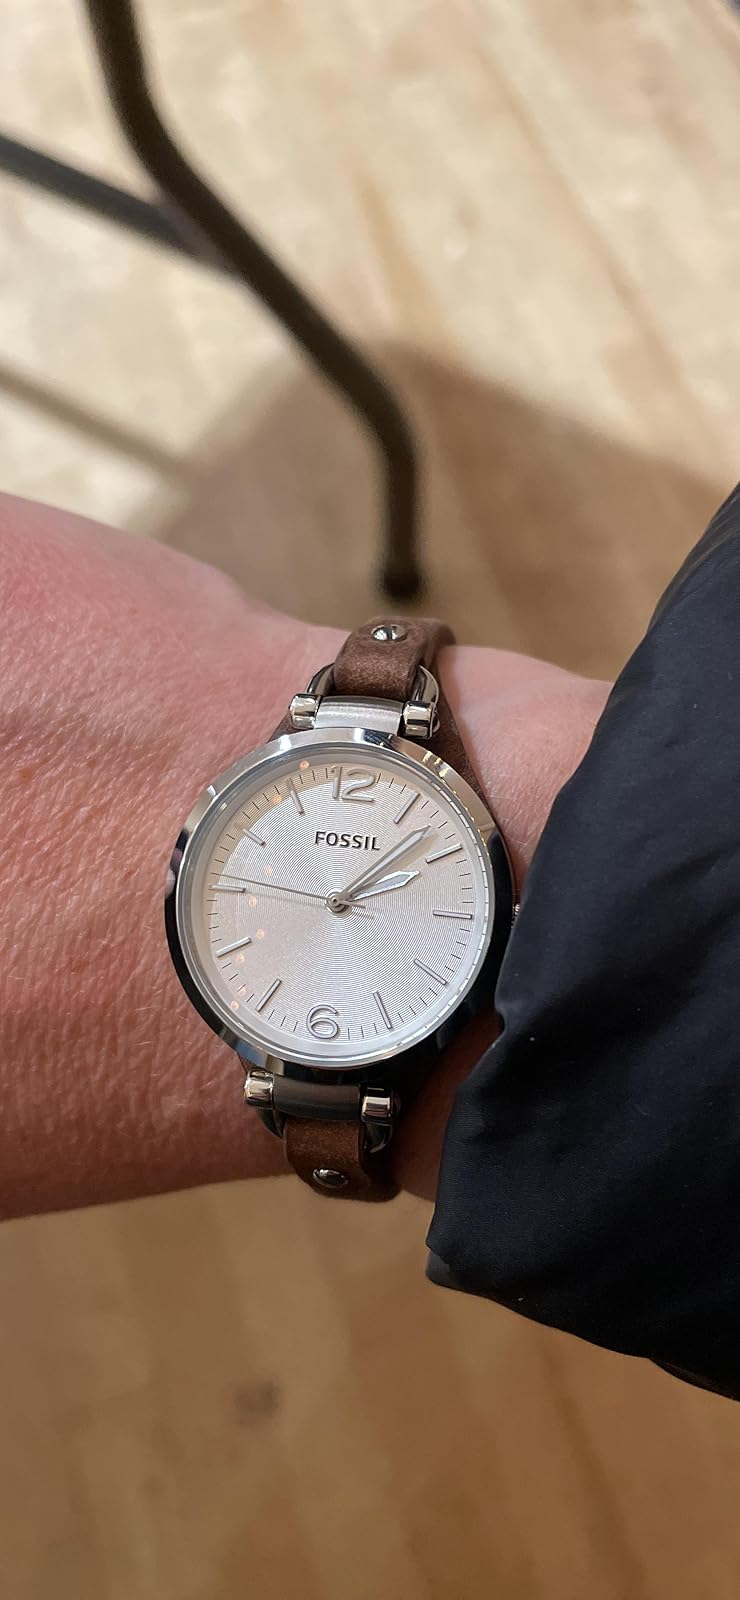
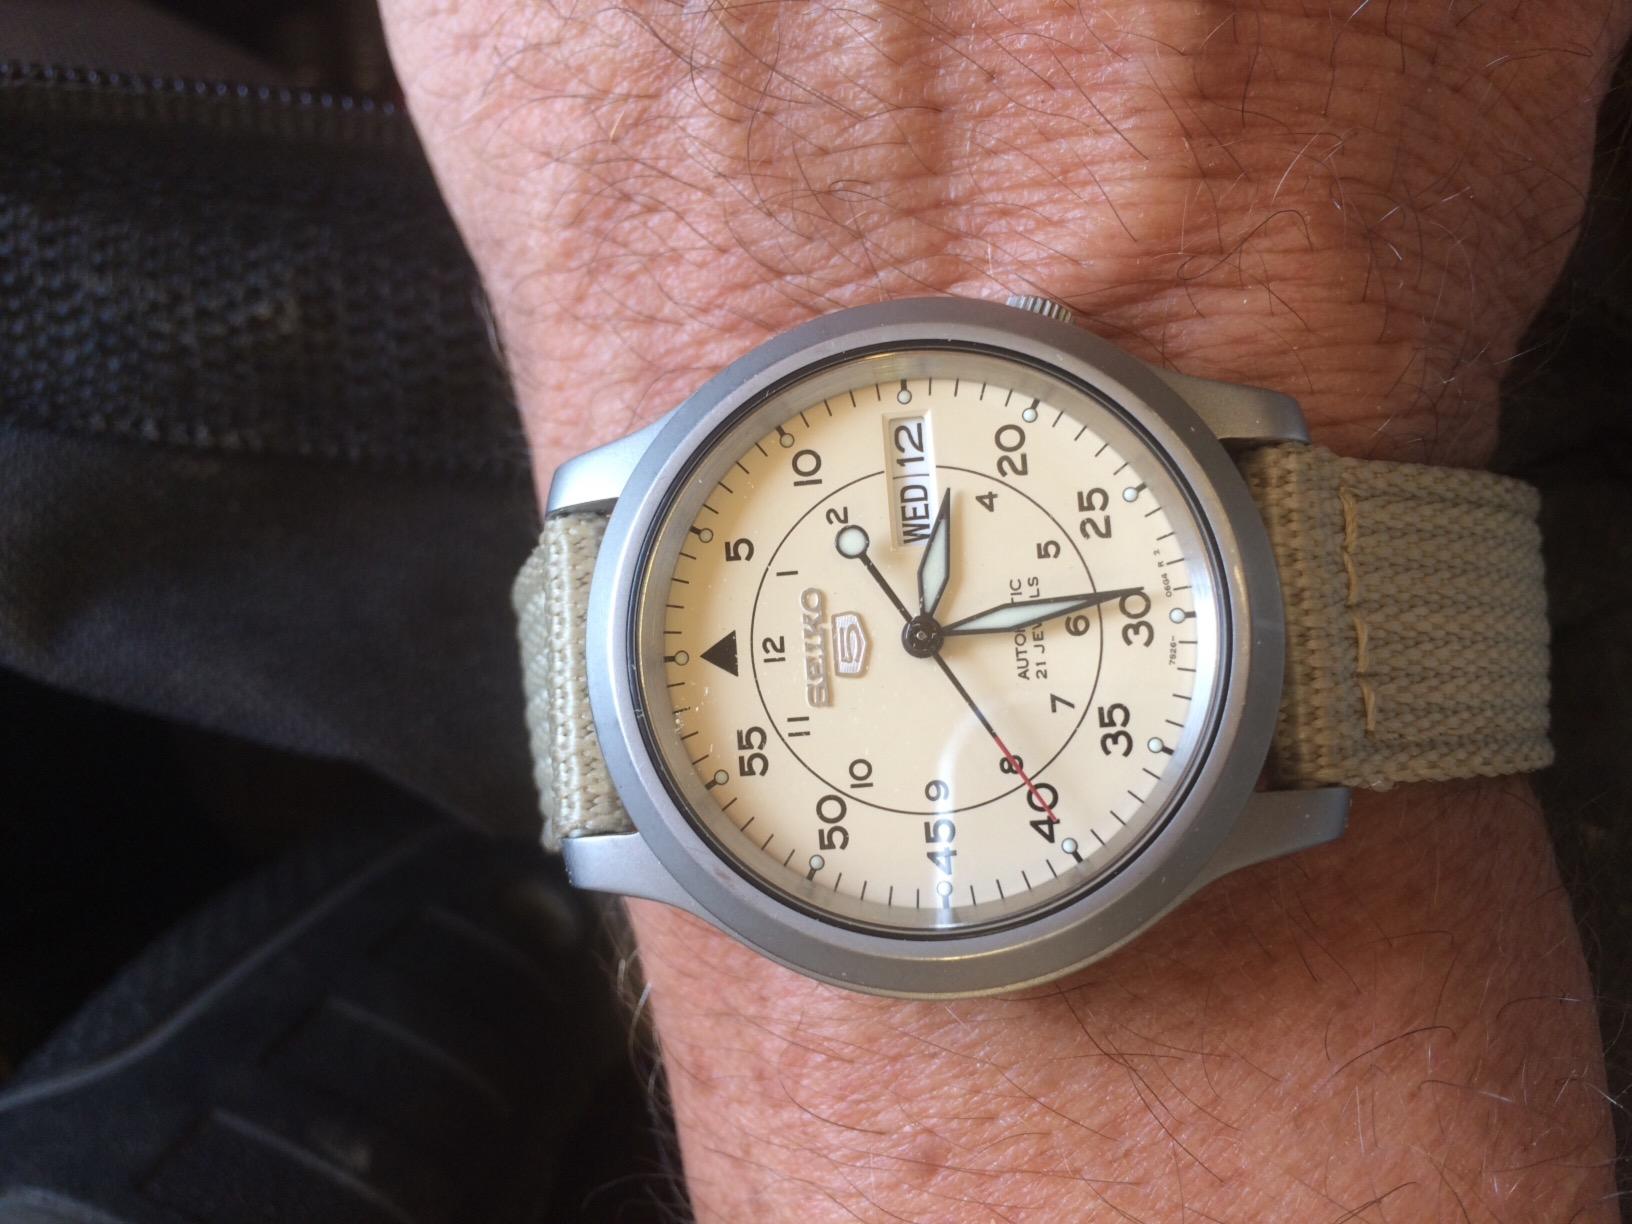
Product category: accessories_watch
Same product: no